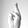
ASL letter: R